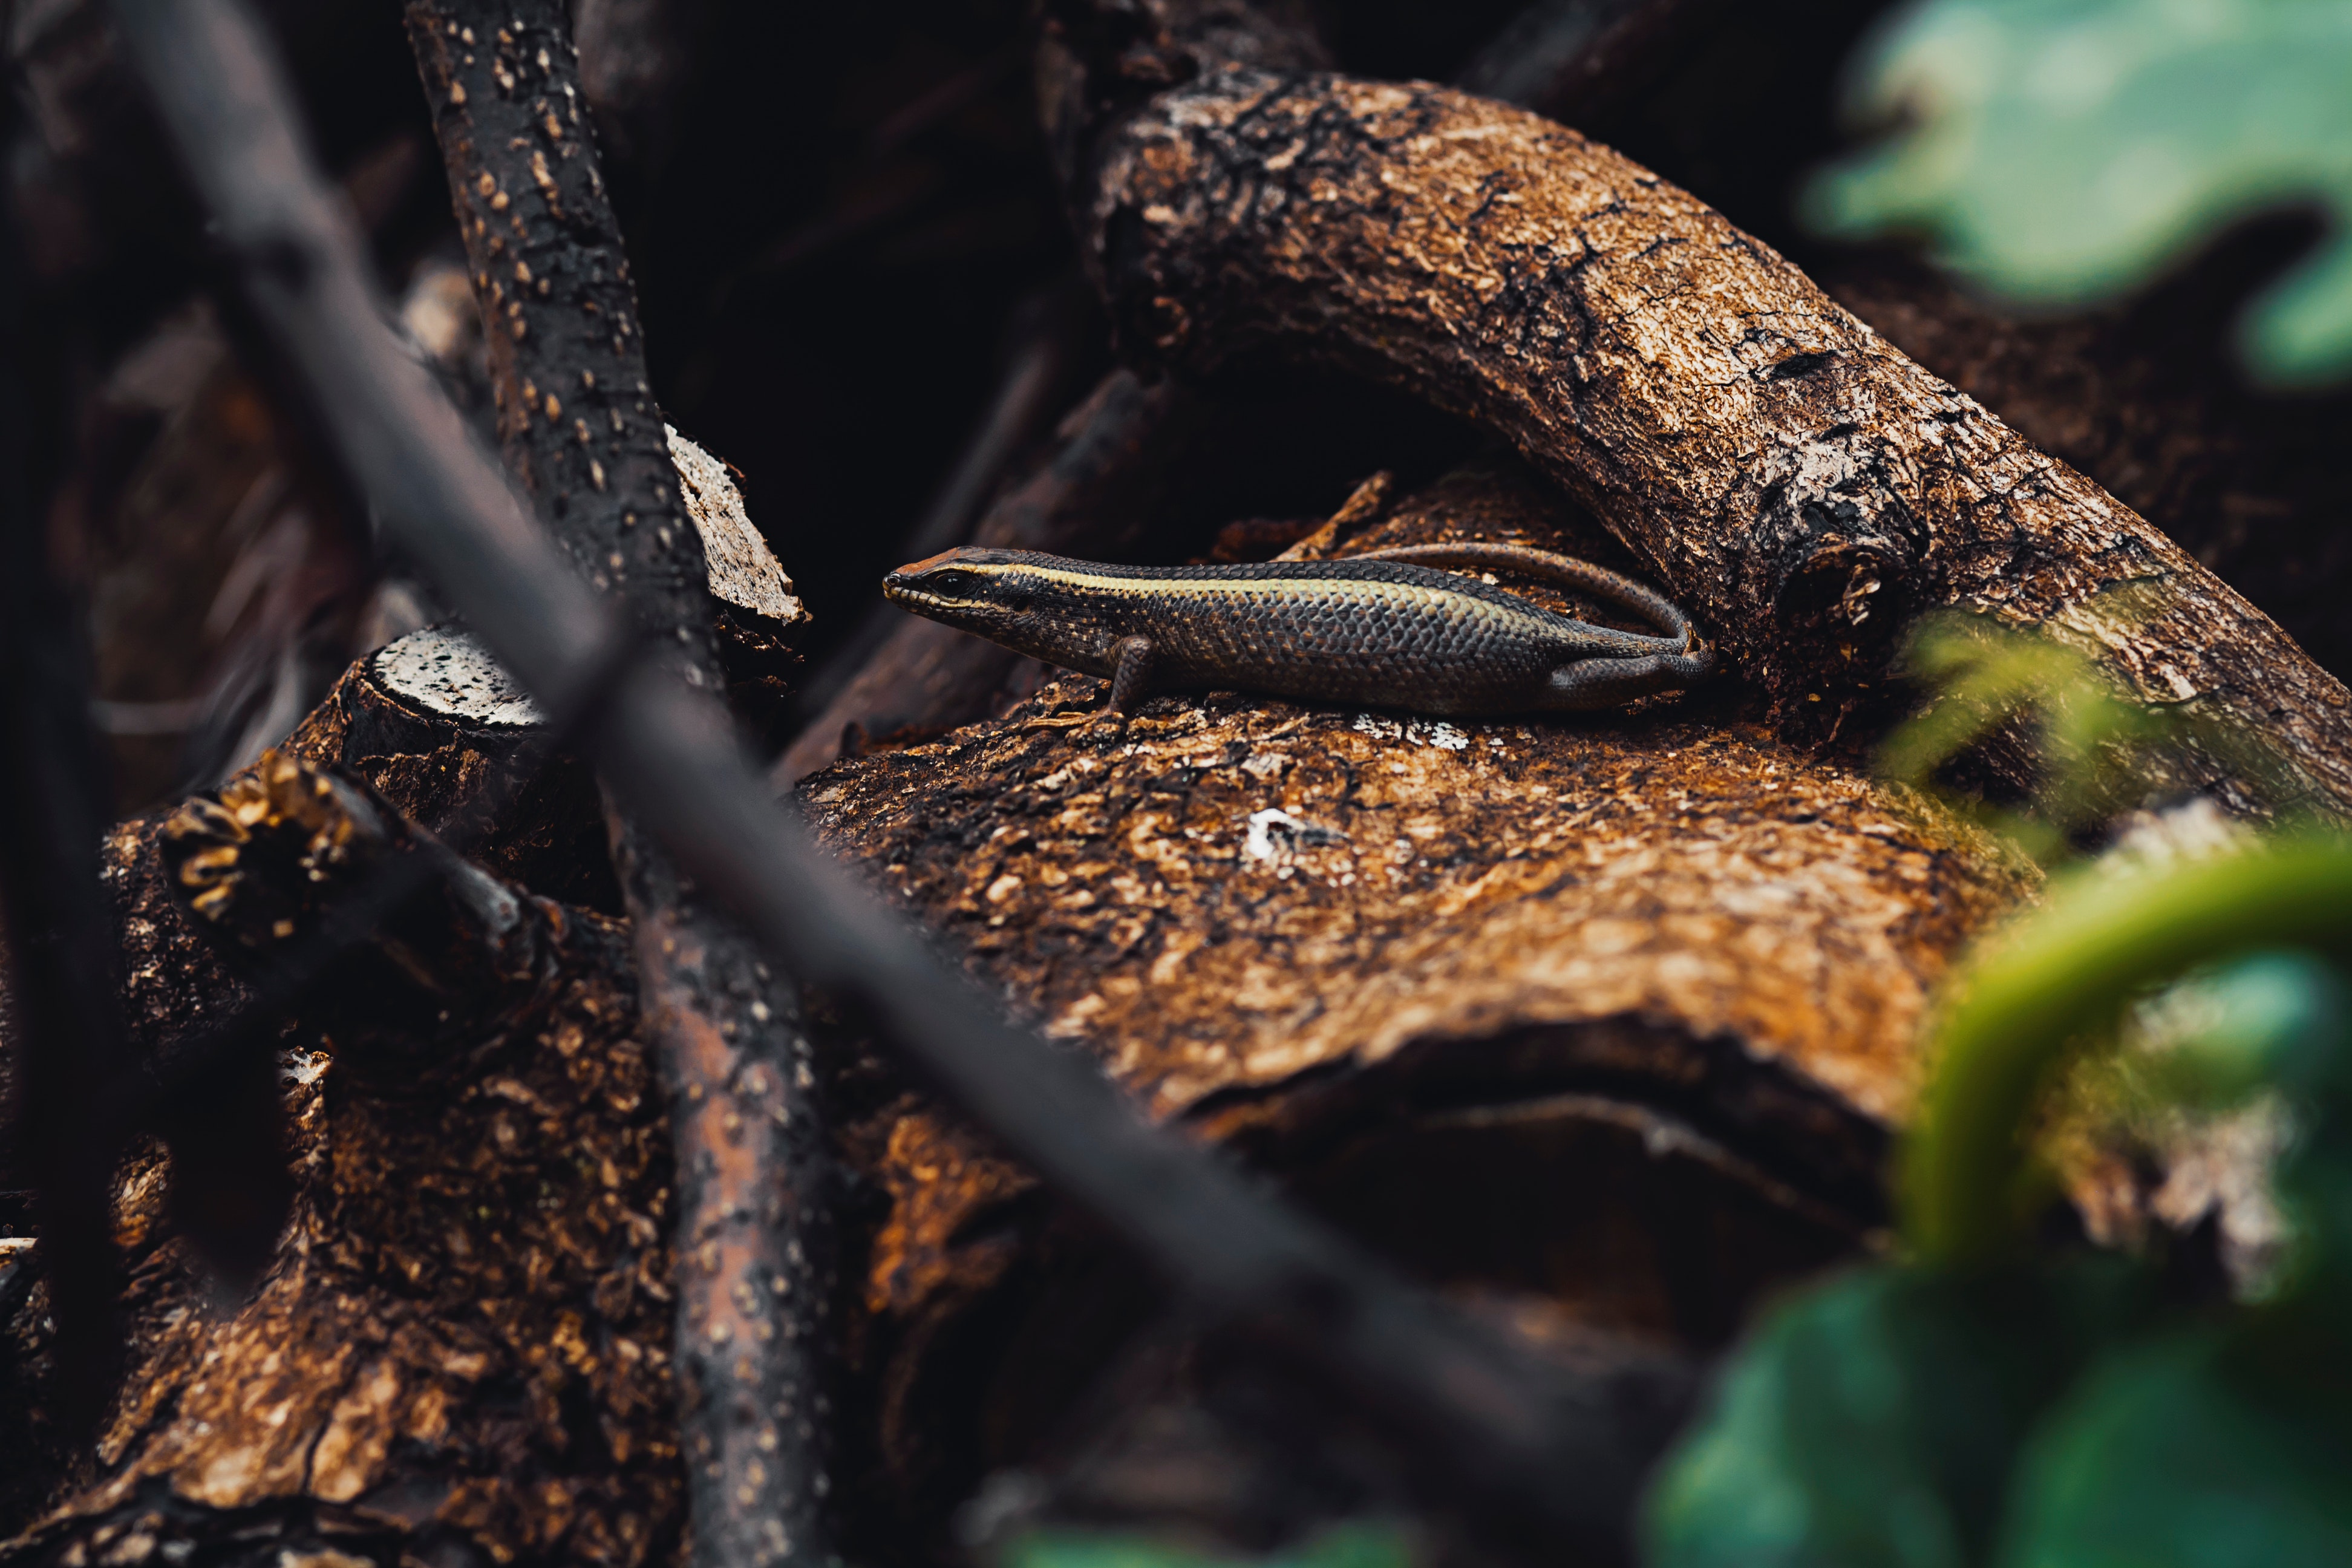
reptile, scaled reptile, organism, tree, wildlife, branch, plant, jungle, snake, lizard, plant stem, rainforest, twig, forest